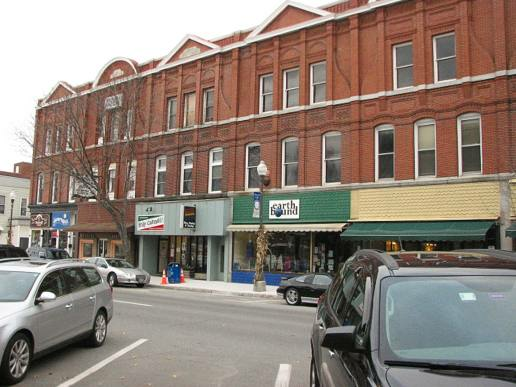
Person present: No